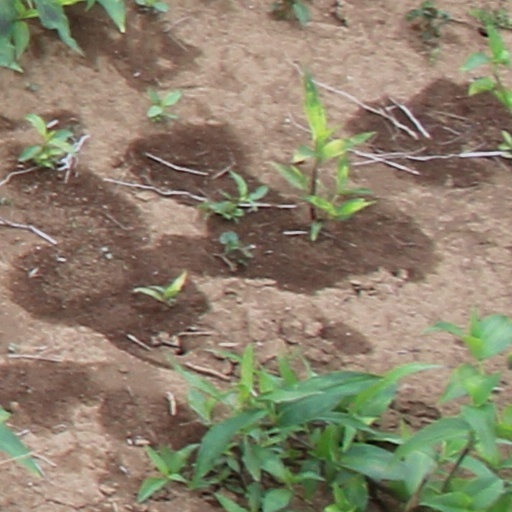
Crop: wheat